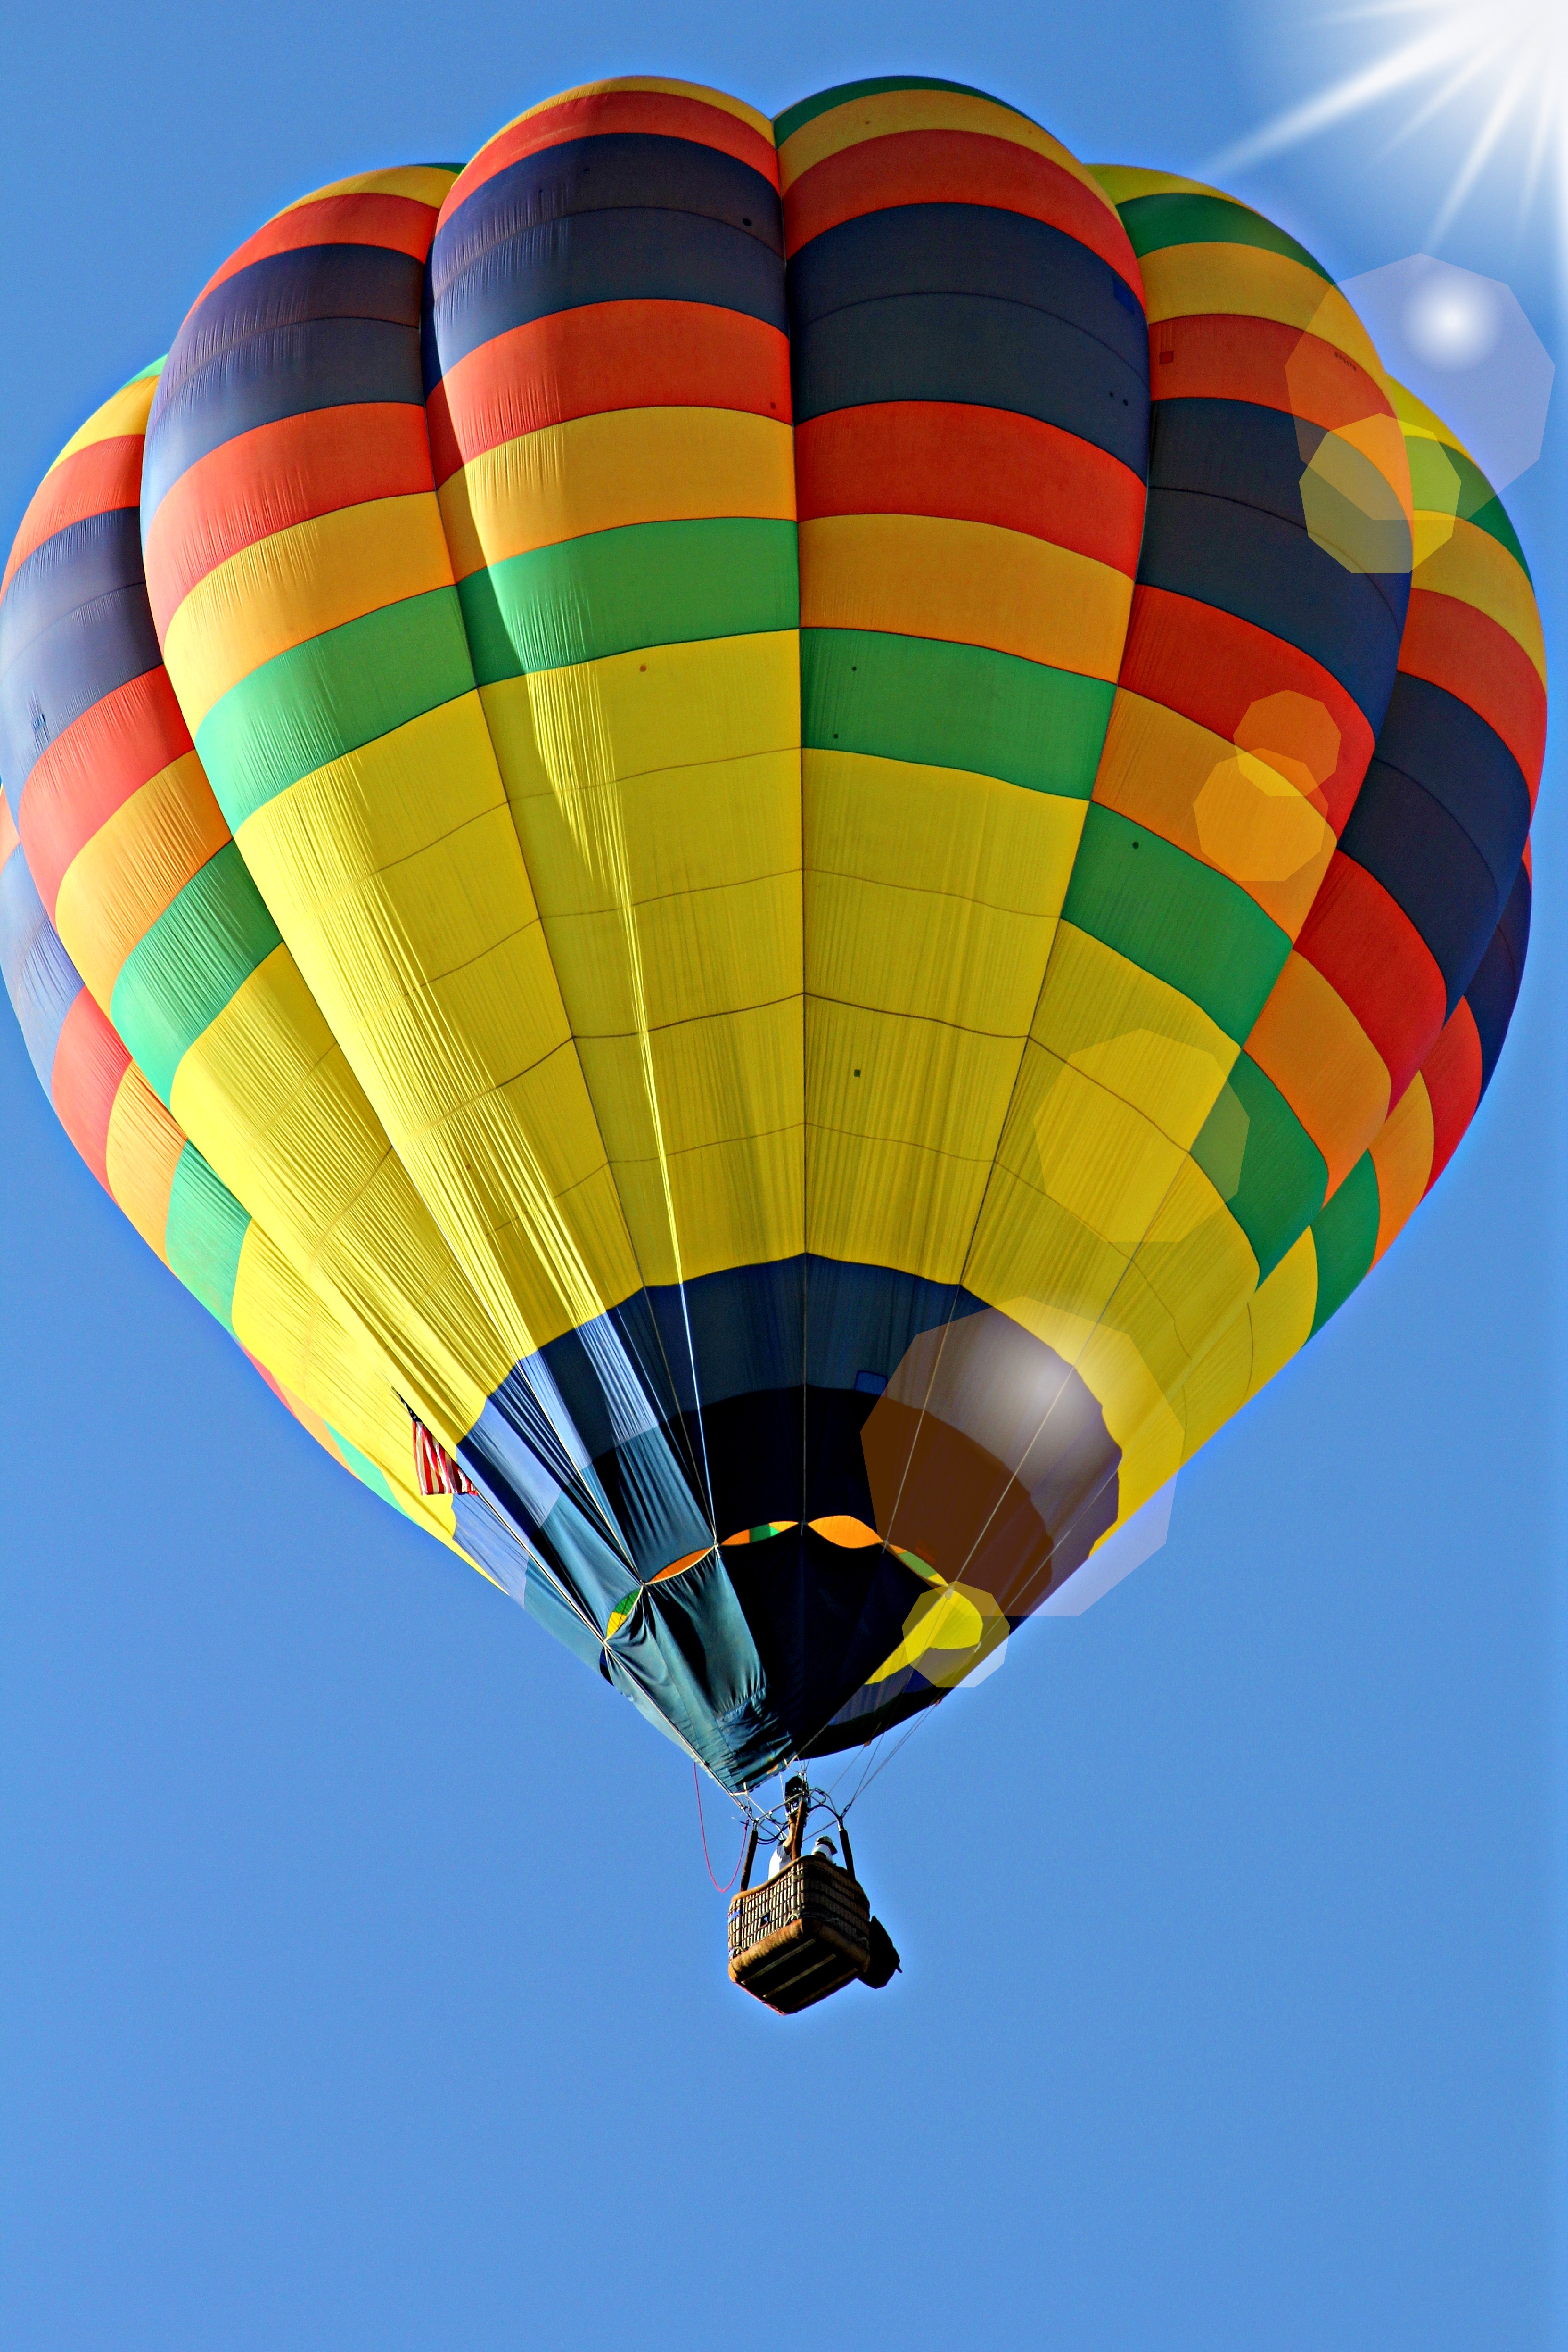
wing, air, balloon, hot air balloon, flying, summer, aircraft, vehicle, hot air, yellow, toy, colors, hot, hot air ballooning, hot air balloon ride, hot air balloons, atmosphere of earth